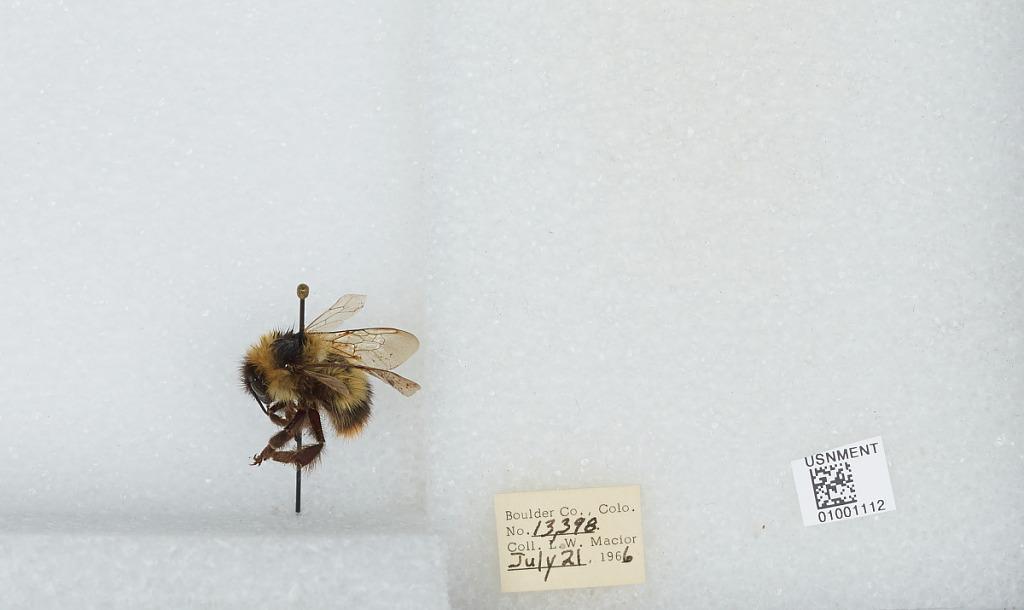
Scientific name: Bombus (Alpinobombus) balteatus Dahlbom
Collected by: L. Macior
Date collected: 1966-7-21
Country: United States
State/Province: Colorado
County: Boulder
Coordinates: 40.0275, -105.252